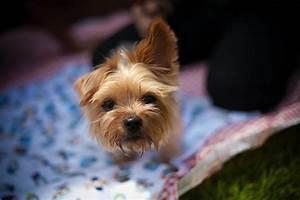
dog